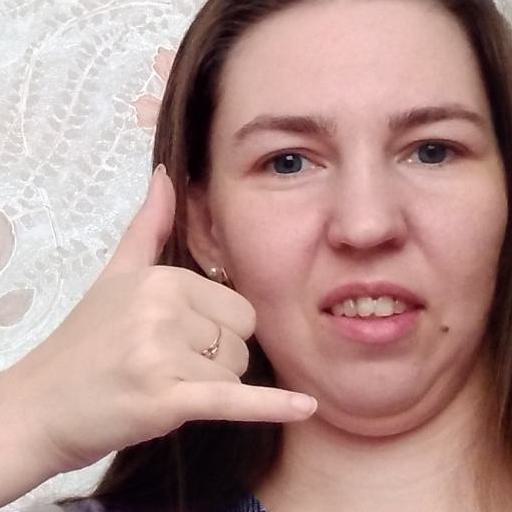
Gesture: call